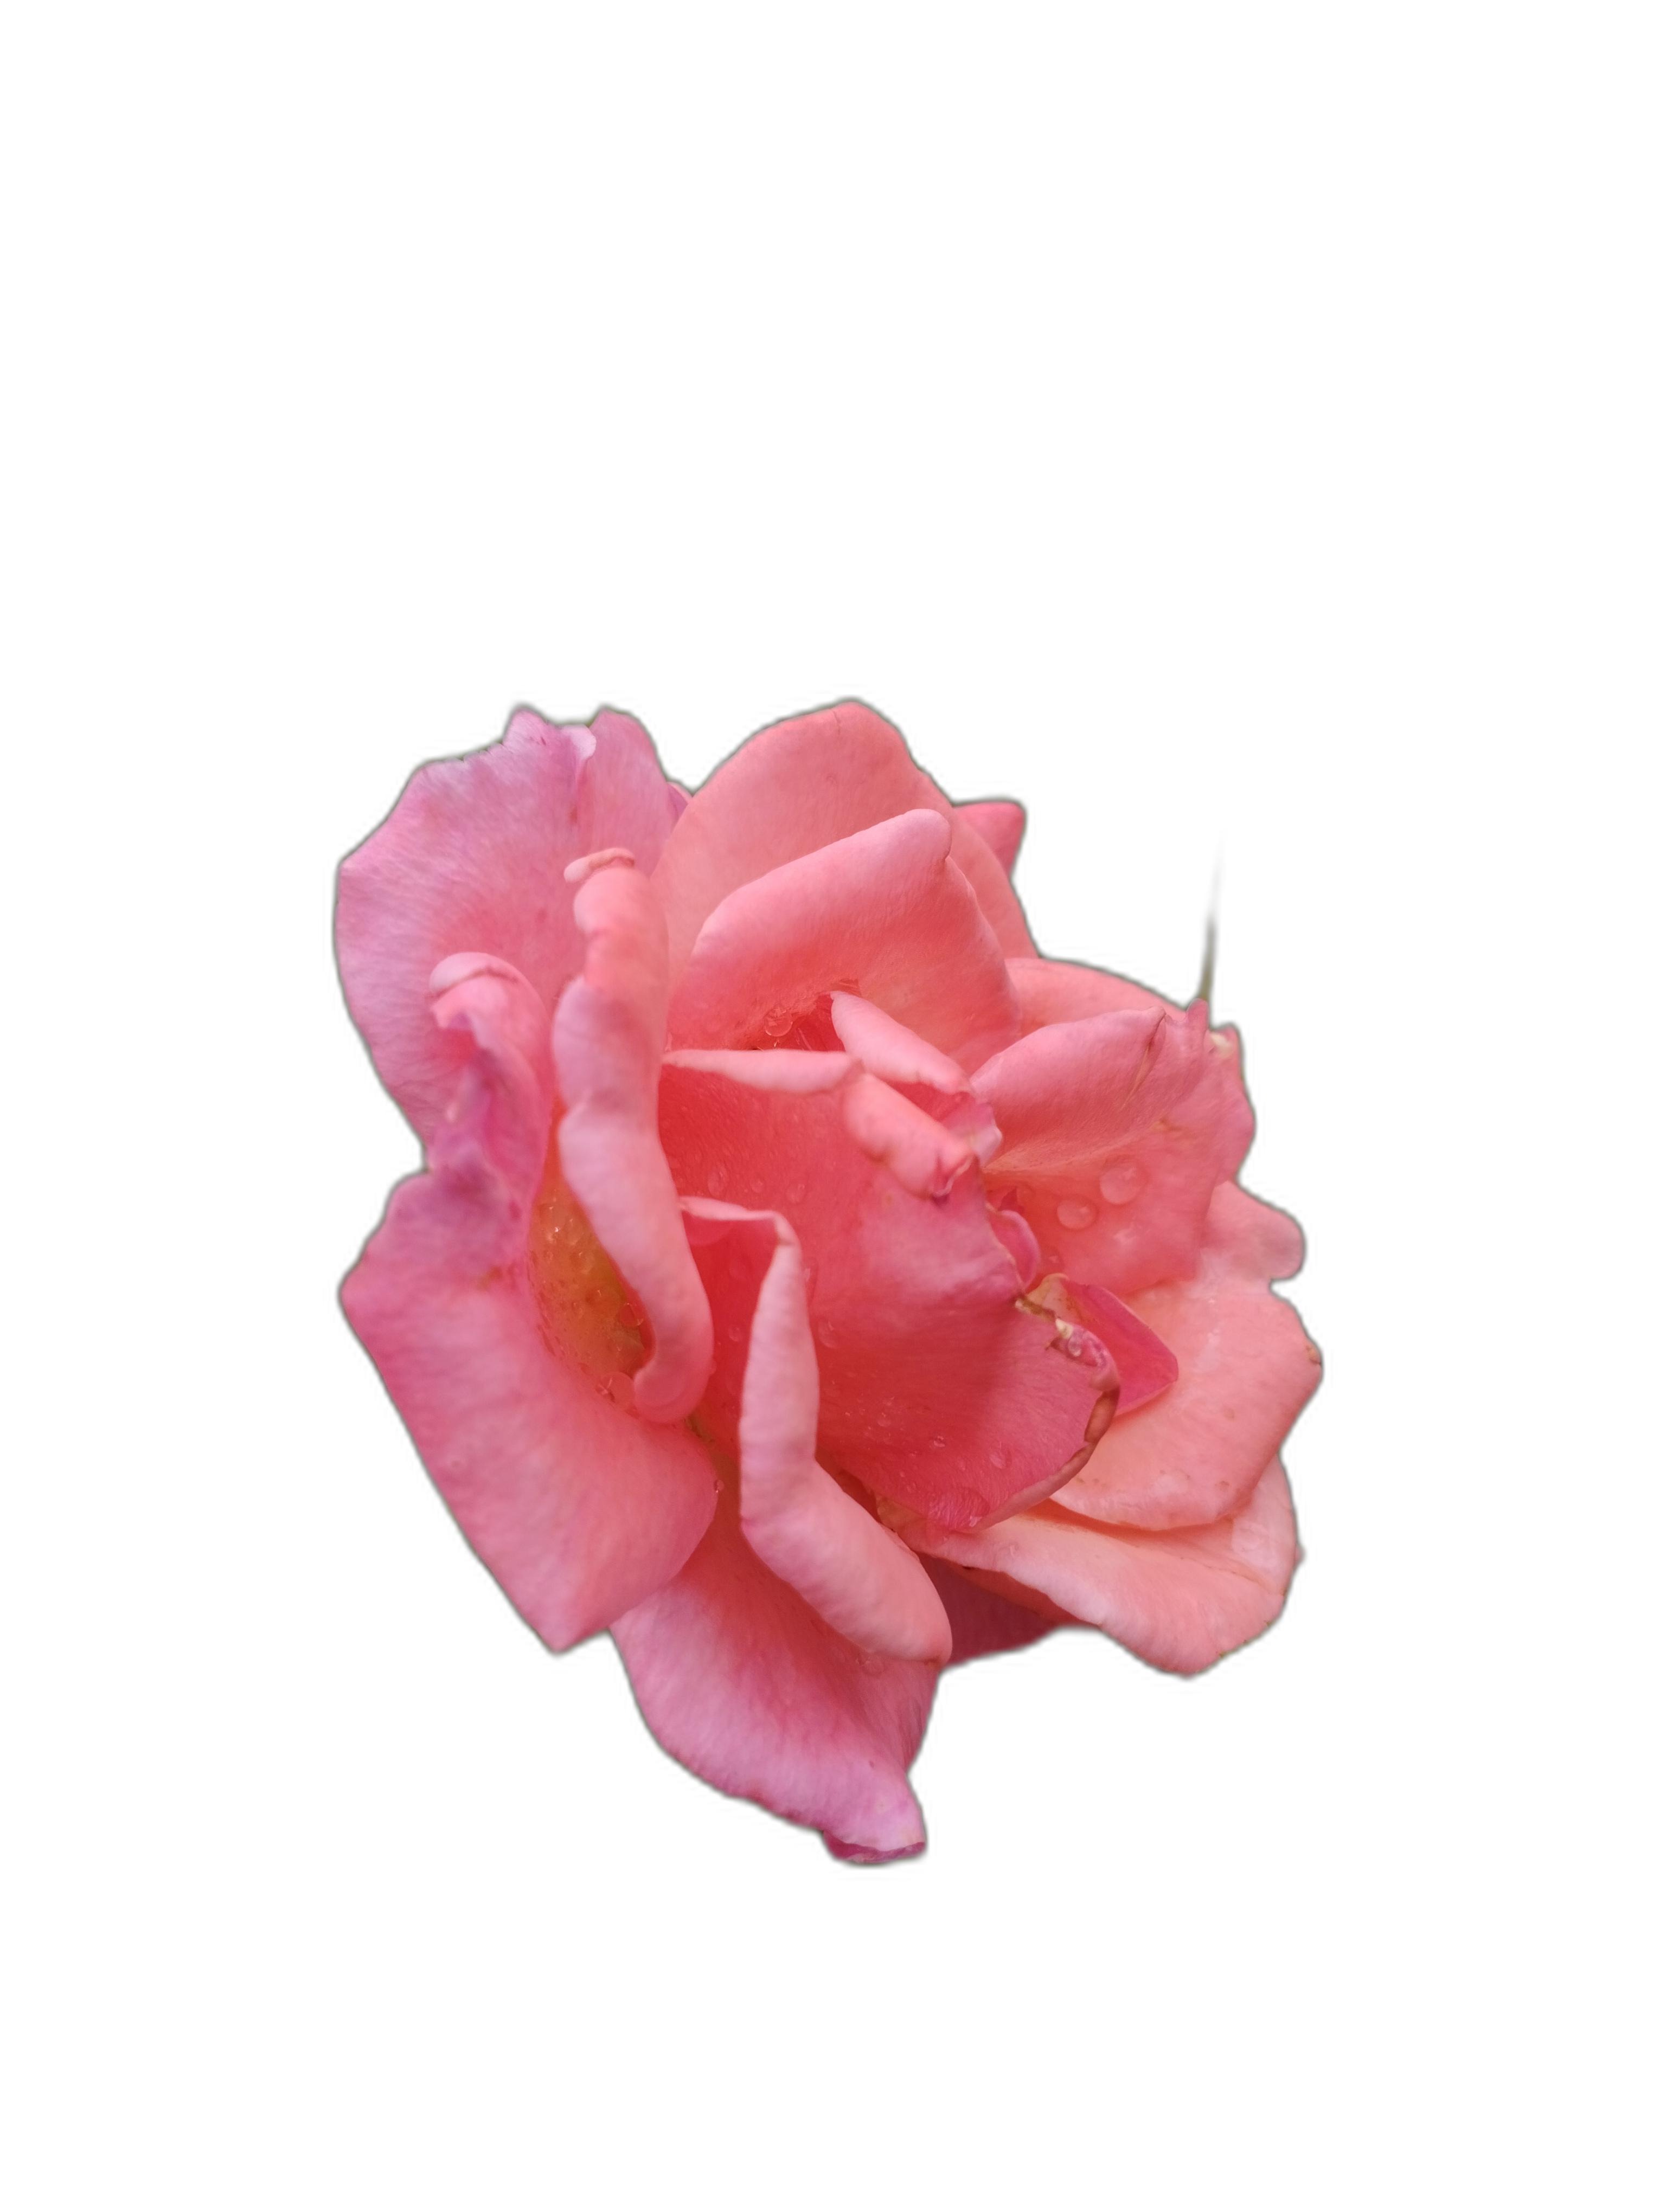
Label: Rose